Colorado State Rams football

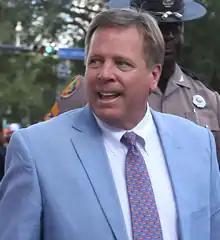
Jim McElwain was appointed as coach in 2011, serving for two seasons.

On December 12, 2011, Alabama offensive coordinator Jim McElwain was formally introduced as Fairchild's replacement. The hiring was well-received, as McElwain had won two national championships at Alabama as offensive coordinator under head coach Nick Saban.